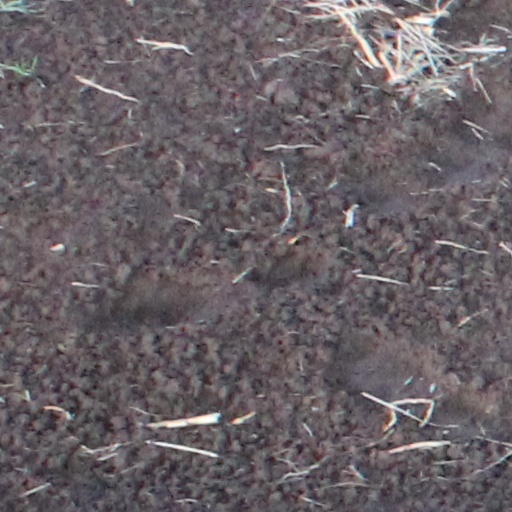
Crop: wheat